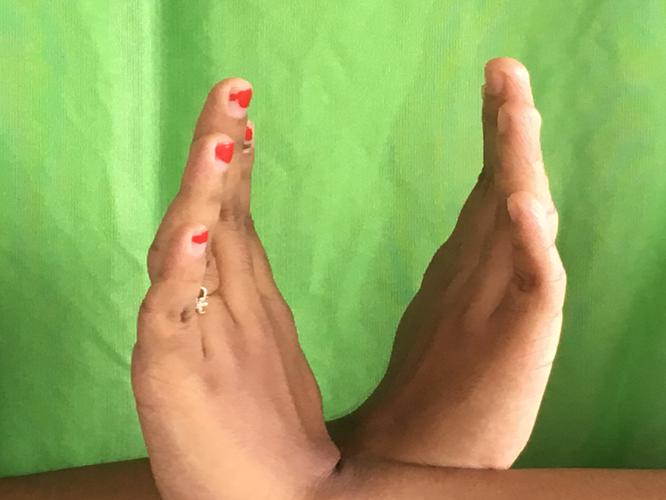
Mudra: Swastikam
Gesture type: double_hand